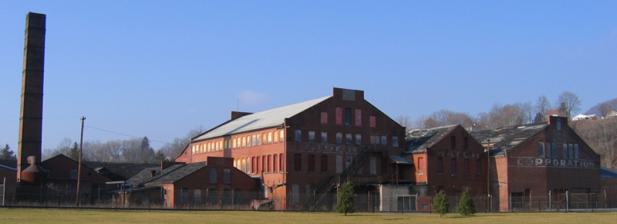
Building: Pennsylvania Match Company
Country: United States of America
Year built: 1900
United States historic place Pennsylvania Match Company U.S. National Register of Historic Places Pennsylvania state historical marker The abandoned Match Factory prior to the APS purchase Show map of Pennsylvania Show map of the United States Location 367 Phoenix Ave., Bellefonte, Pennsylvania Coordinates 40°54′33″N 77°47′1″W / 40.90917°N 77.78361°W / 40.90917; -77.78361 Area 5.8 acres (2.3 ha) Built 1900 Architect Robert Cole NRHP reference No. 01000954 Significant dates Added to NRHP September 7, 2001 Designated PHMC June 26, 2004 The Pennsylvania Match Company , known locally as the Match Factory , was founded in 1899 by Col. W. Fred Reynolds, Joseph L. Montgomery and S. A. Donachy with $200,000 of their own money. History and notable features Mr. Donachy owned several patents for match-making machinery and worked as superintendent for the match company Hanover & York prior to their sale. A 31,000 square feet (2,900 m 2 ) brick building was constructed in Bellefonte, Pennsylvania somewhere around late 1899 and production began in 1900, employing around or more than 300 people. By 1911, the company was one of the eight largest producers of wooden matches in the US. At its peak during World War II , the factory employed almost 400 workers and merged with Universal Match Corporation . According to the Bellefonte Historical and Cultural Association, the business "closed in 1947 due to competition from book matches and cigarette lighters." The red brick buildings were then purchased by lumber and building supply company M. L. Claster & Sons for their General Offices and Bellefonte storage, adding to adjacent land they already owned. After Clasters was sold to YBC in 1997, the site stood vacant for several years until the American Philatelic Society , looking for more space at lower cost, purchased the complex in 2002, renovated the largest building and relocated from State College . The society then refurbished the adjacent structure, making space available for other commercial tenants, and stated their intention to eventually rehabilitate the remaining buildings. [ failed verification ] Gallery Match Factory in the 1900s References